Jo Freeman

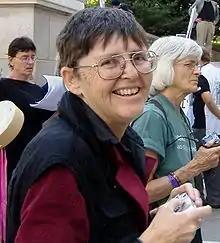
Jo Freeman at September 2006 peace protest at U.S. Congress

Jo Freeman aka Joreen (born August 26, 1945), is an American feminist, political scientist, writer and attorney. As a student at the University of California, Berkeley in the 1960s, she became active in organizations working for civil liberties and the civil rights movement. She went on to do voter registration and community organization in Alabama and Mississippi and was an early organizer of the women's liberation movement. She authored several classic feminist articles as well as important papers on social movements and political parties. She has also written extensively about women, particularly on law and public policy toward women and women in mainstream politics.